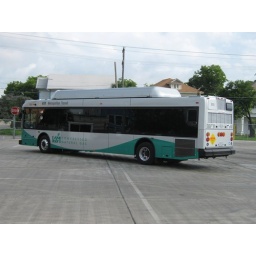
VIA CNG NABI in the bus yard after a long day on the road